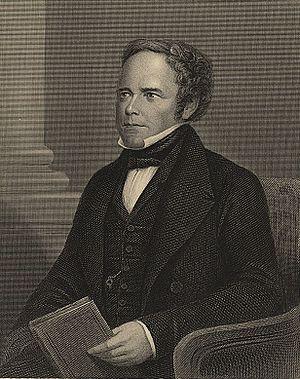
Le moine et botaniste autrichien Gregor Mendel publie ses travaux sur les lois de l'hérédité.